Theodore Roosevelt

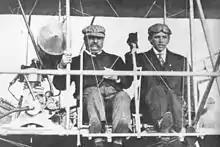
Roosevelt and pilot Archibald Hoxsey in St. Louis in October 1910

Roosevelt was proudest of his work in conserving natural resources and extending federal protection to land and wildlife. He worked closely with Interior Secretary James Rudolph Garfield and Chief of the United States Forest Service Gifford Pinchot to enact a series of conservation programs that met resistance from Western Congress members, such as Charles William Fulton. Nonetheless, Roosevelt established the United States Forest Service, signed the creation of five National Parks, and signed the 1906 Antiquities Act, under which he proclaimed 18 new U.S. National Monuments. He also established the first 51 bird reserves, four game preserves, and 150 National Forests. The area of the United States he placed under public protection totals approximately . Roosevelt was the first honorary member of the Camp-Fire Club of America.